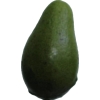
Label: green_avocado